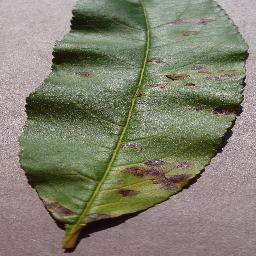
Label: Peach___Bacterial_spot